LifeFlight Australia

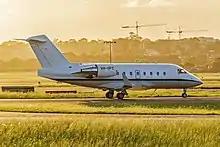
Lifeflight Australia (VH-OFC) Bombardier CL-600-2B16 Challenger 604 taxiing at Sydney Airport

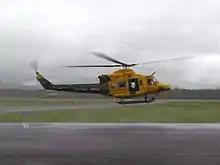
RACQ CareFlight Rescue Bell 412 Helicopter (VH-XCF).

LifeFlight Australia is an aeromedical organisation headquartered in Brisbane, Queensland, Australia. Until July 2016, it was known as CareFlight, but was renamed to avoid confusion with the CareFlight organisation headquartered in New South Wales. LifeFlight has helped over 81,000 people since 1979.